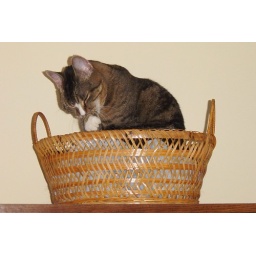
Grooming in his basket on top of the wall unit (gone, but not forgotten, 1989-2007). Taken by Ron.